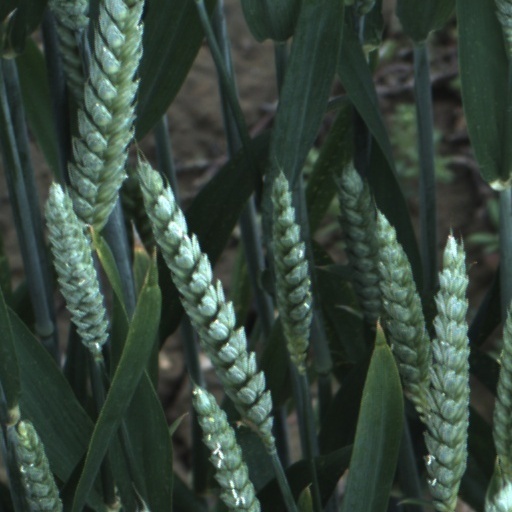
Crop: wheat